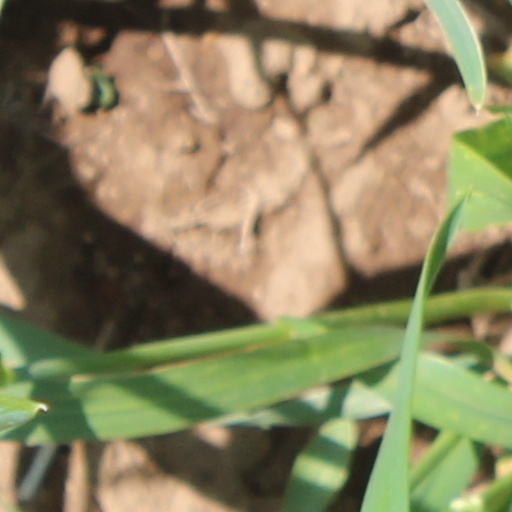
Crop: wheat